Bhutan

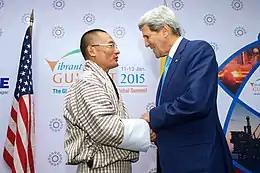
Prime Minister of Bhutan Tshering Tobgay with U.S. Secretary of State John Kerry in 2015

Bhutan is on the southern slopes of the eastern Himalayas, landlocked between the Tibet Autonomous Region of China to the north and the Indian states of Sikkim, West Bengal, Assam to the west and south, and the Indian state of Arunachal Pradesh to the east. It lies between latitudes 26°N and 29°N, and longitudes 88°E and 93°E. The land consists mostly of steep and high mountains crisscrossed by a network of swift rivers that form deep valleys before draining into the Indian plains. In fact, 98.8% of Bhutan is covered by mountains, which makes it the most mountainous country in the world. Elevation rises from in the southern foothills to more than . This great geographical diversity combined with equally diverse climate conditions contributes to Bhutan's outstanding range of biodiversity and ecosystems.